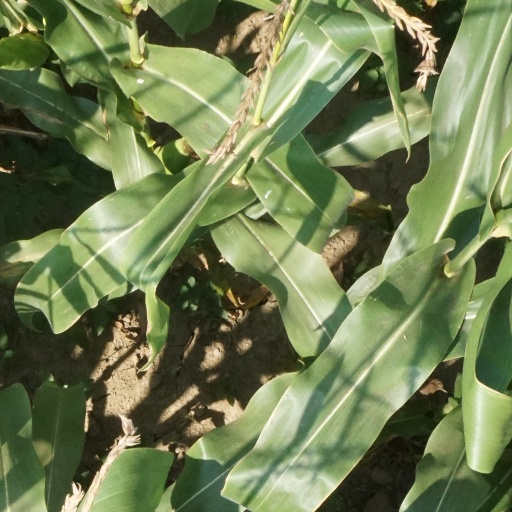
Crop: maize; corn